Kristin Otto

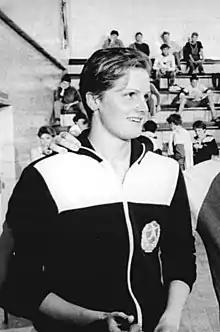
Otto in 1986

Kristin Otto (born 7 February 1966) is a former German swimmer, becoming Olympic, World and European champion, multiple times. She is most famous for being the first woman to win six gold medals at a single Olympic Games, doing so at the 1988 Seoul Olympic Games. In long course, she held the world records in the 100 meter and 200 meter freestyle events. Otto was also the first woman to swim the short course 100 meter backstroke in under a minute, doing so at an international short course meet at Indiana University in 1983.